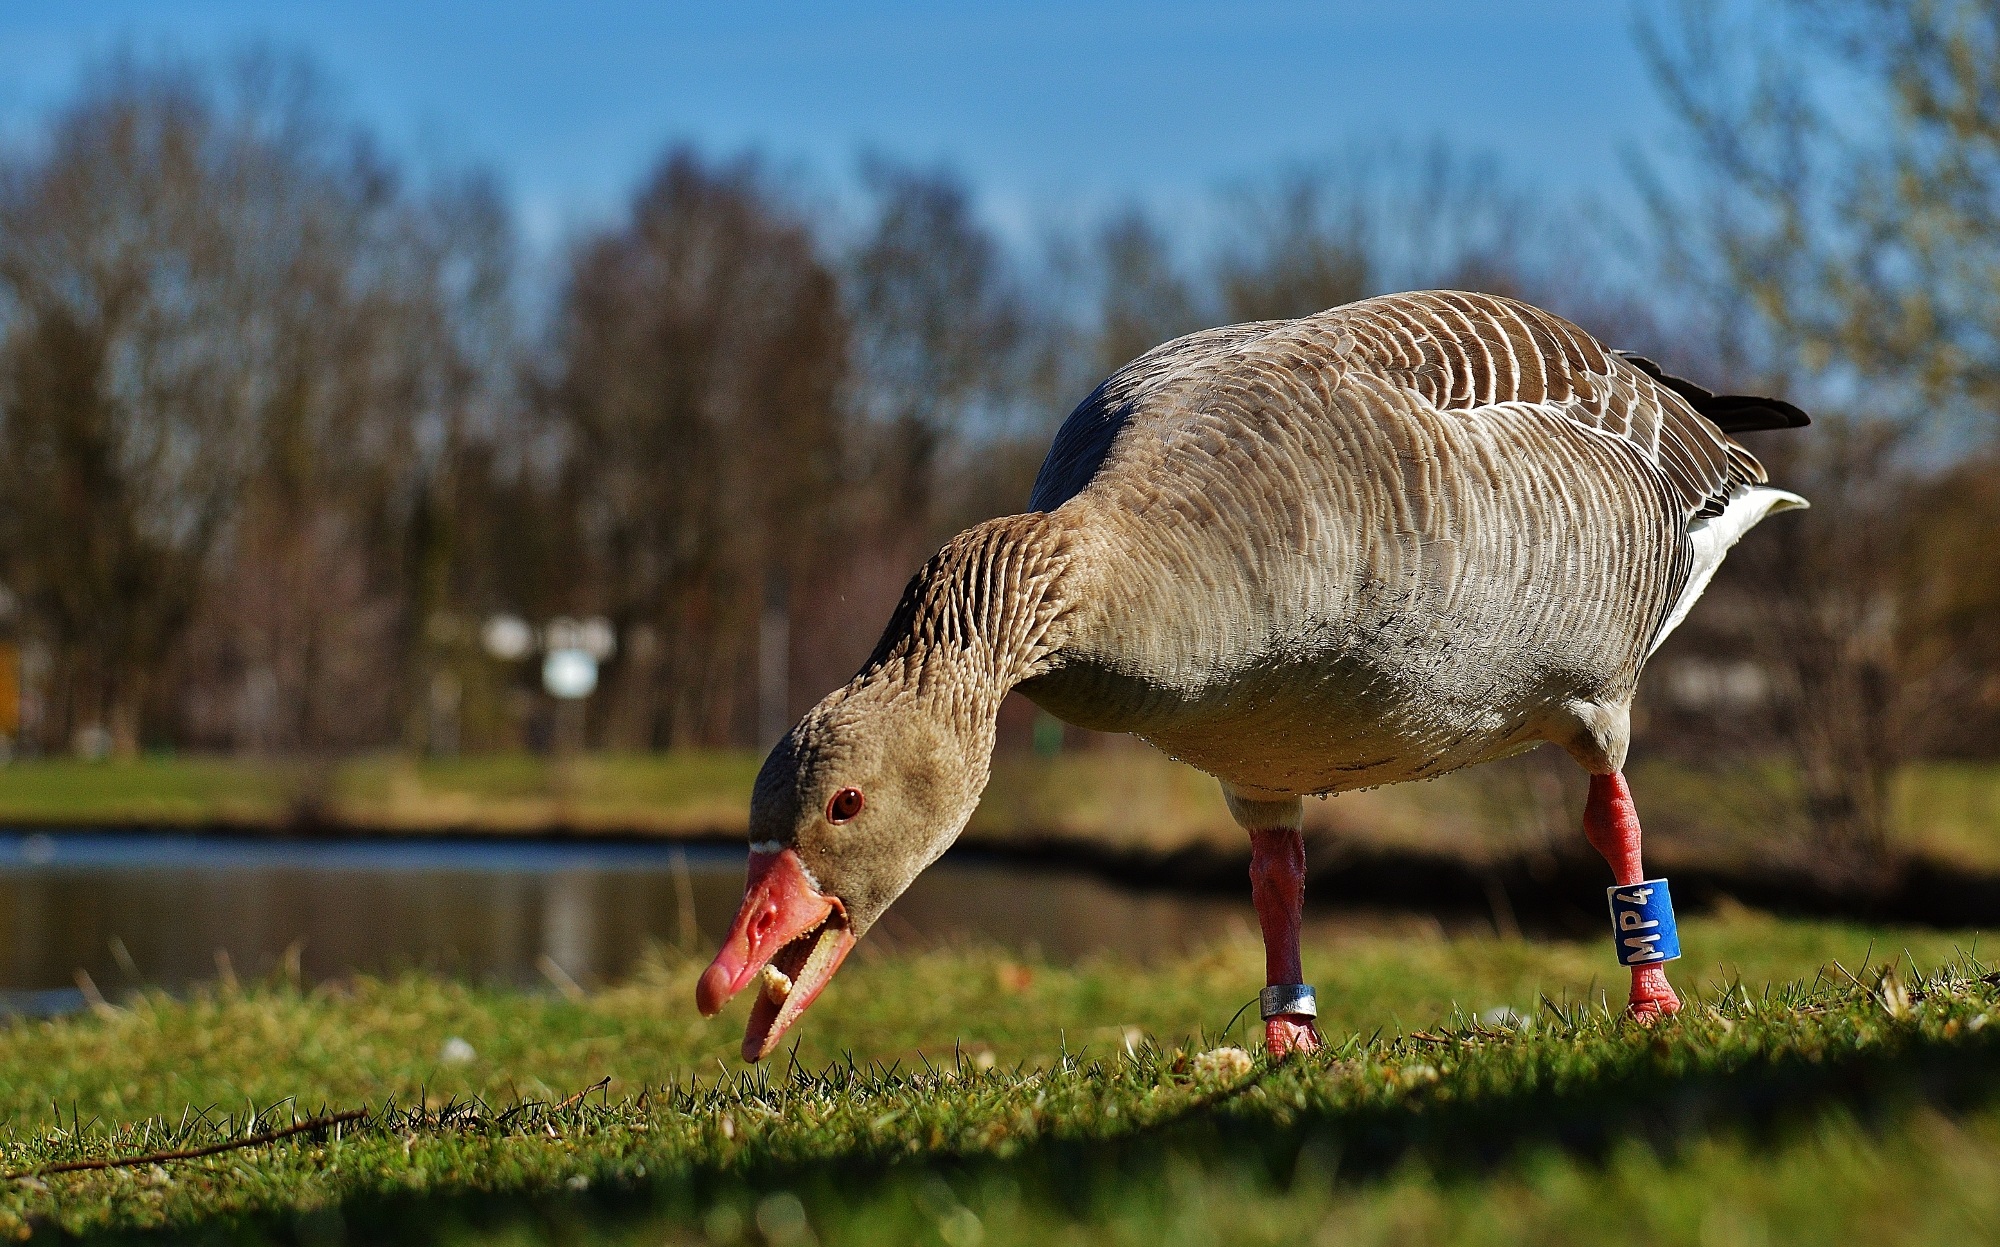
nature, grass, bird, meadow, lake, animal, pond, wildlife, eat, bread, feather, fauna, plumage, poultry, duck, head, goose, vertebrate, bill, waterfowl, water bird, shorebird, ducks geese and swans